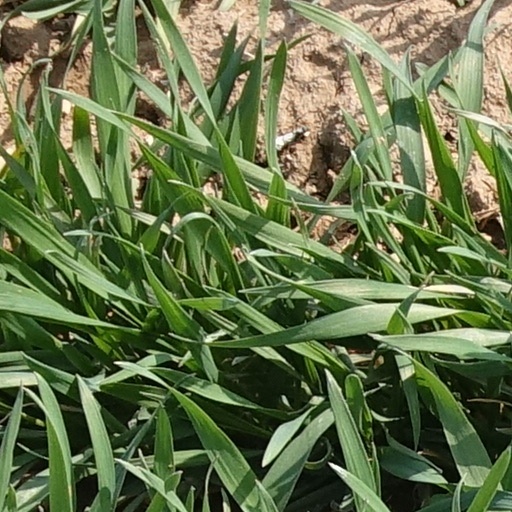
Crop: wheat